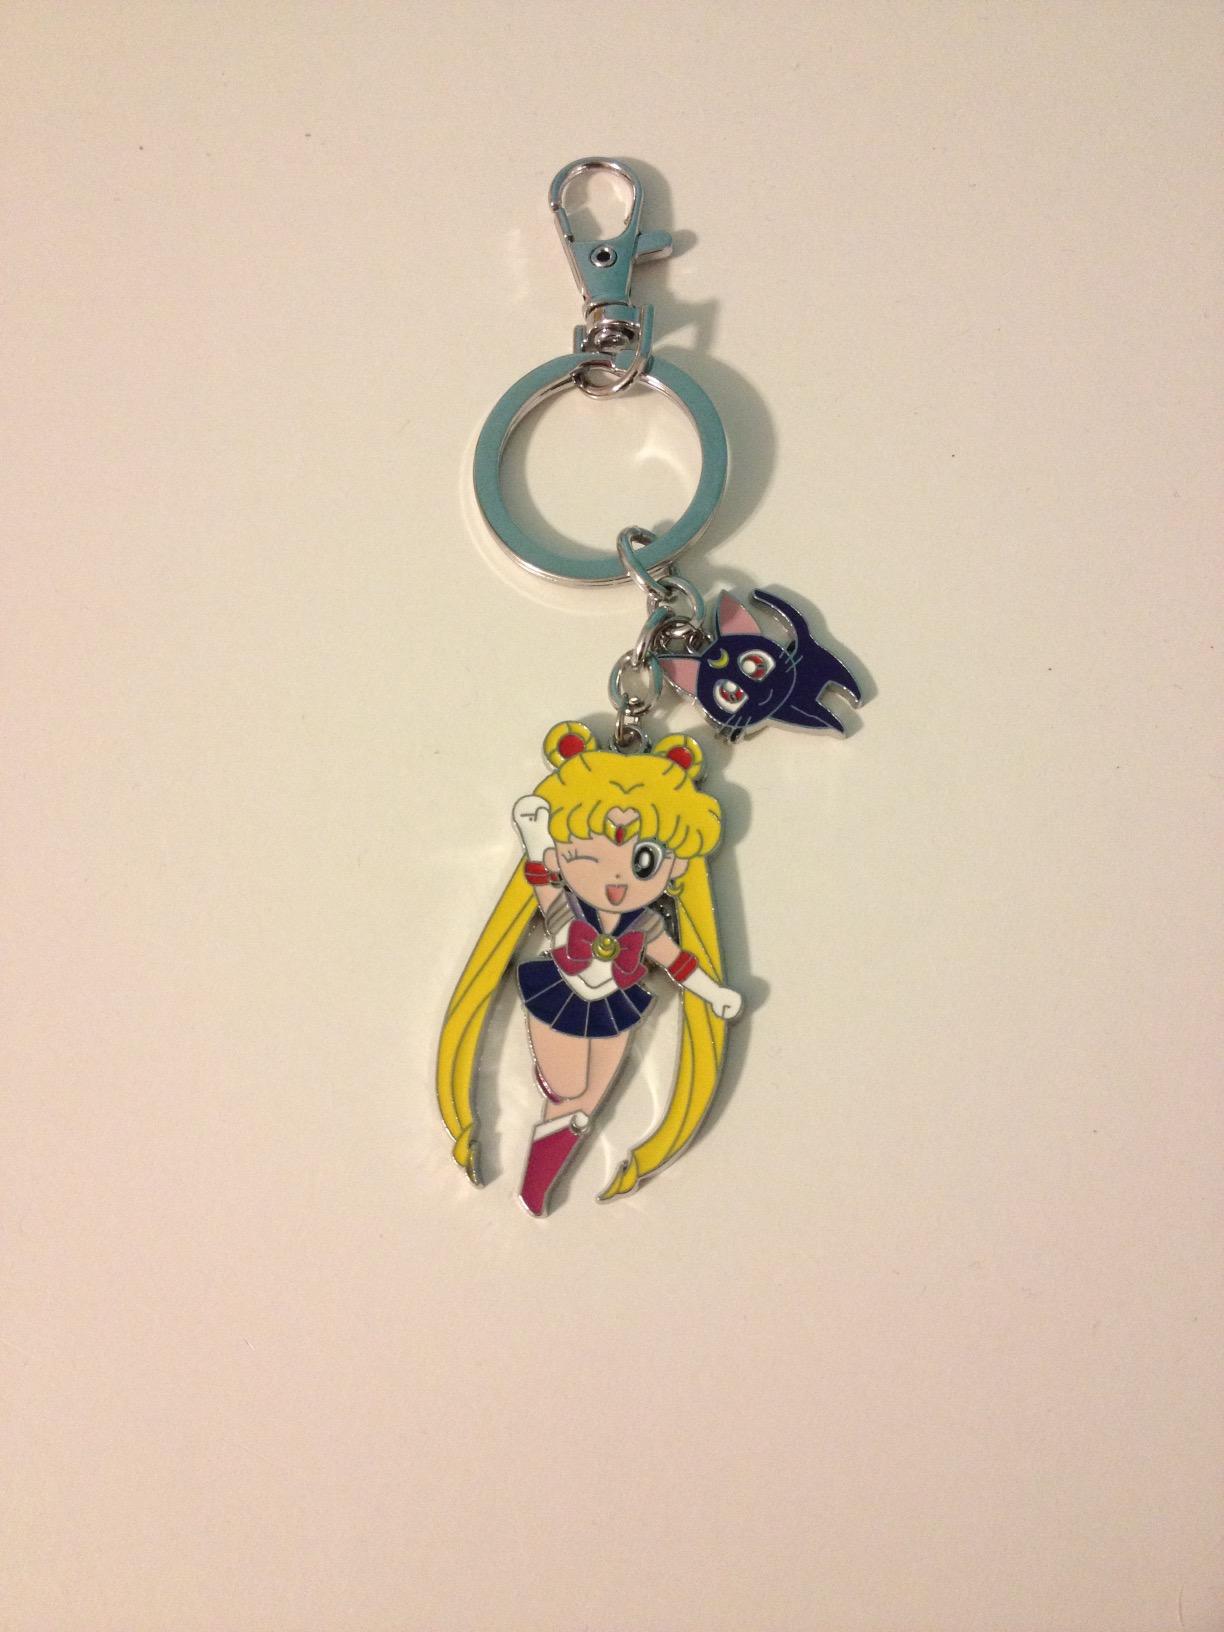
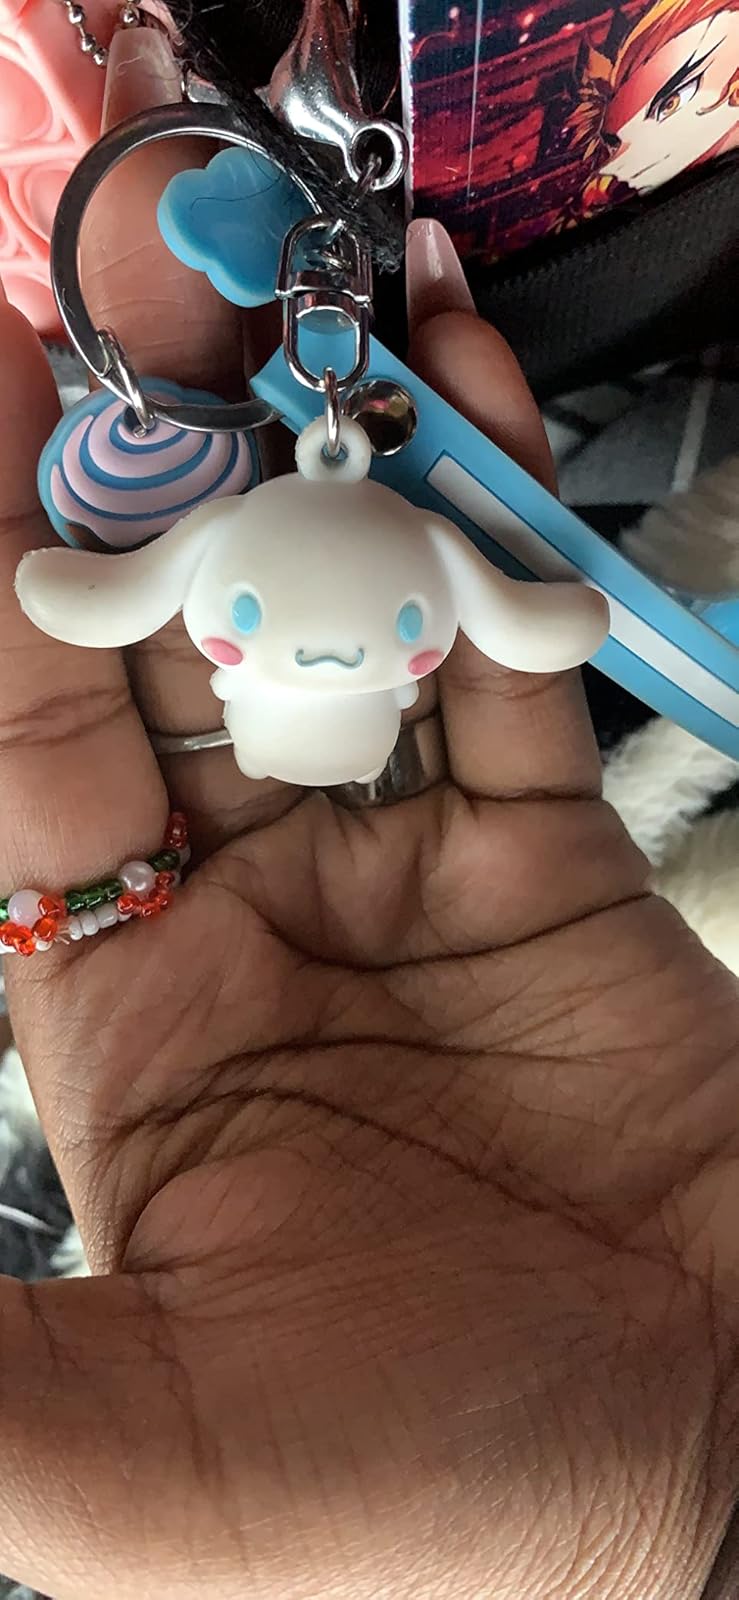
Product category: accessories_keychain
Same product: no